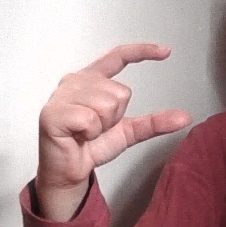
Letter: dal